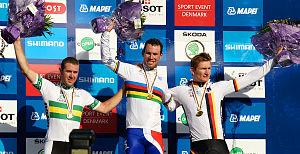
La course en ligne masculine des championnats du monde de cyclisme sur route 2011 a eu lieu en septembre 2011 à Copenhague, au Danemark. Le Britannique Mark Cavendish s'est imposé au sprint devant Matthew Goss et André Greipel.